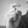
ASL letter: X